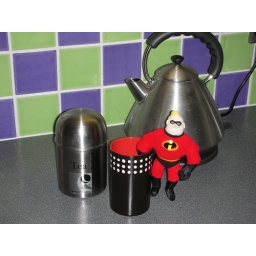
Making me a cup of tea - he's proving to be very helpful around the home